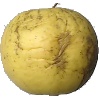
Label: golden_apple